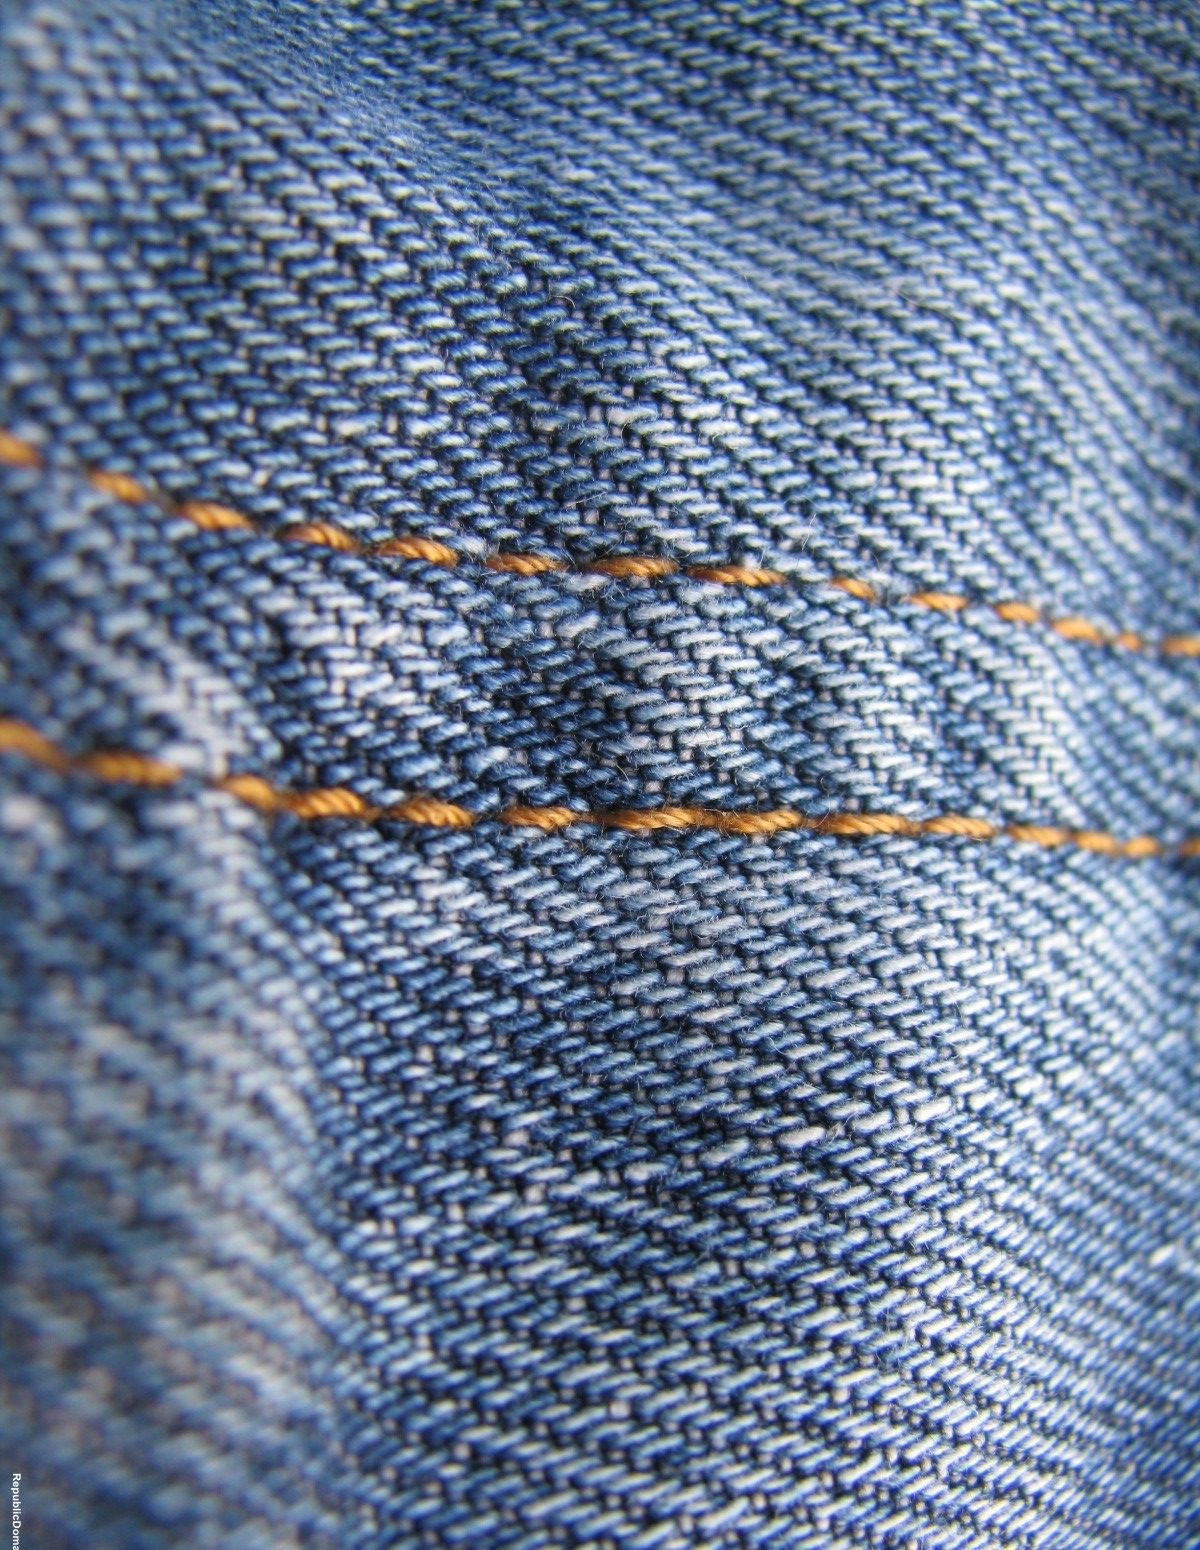
water, texture, leaf, line, jeans, reflection, fashion, rough, blue, clothing, cloth, material, denim, garment, fabric, textured, close up, trousers, pants, textile, art, apparel, net, mesh, cotton, clothes, wear, stitch, canvas, chain link fencing